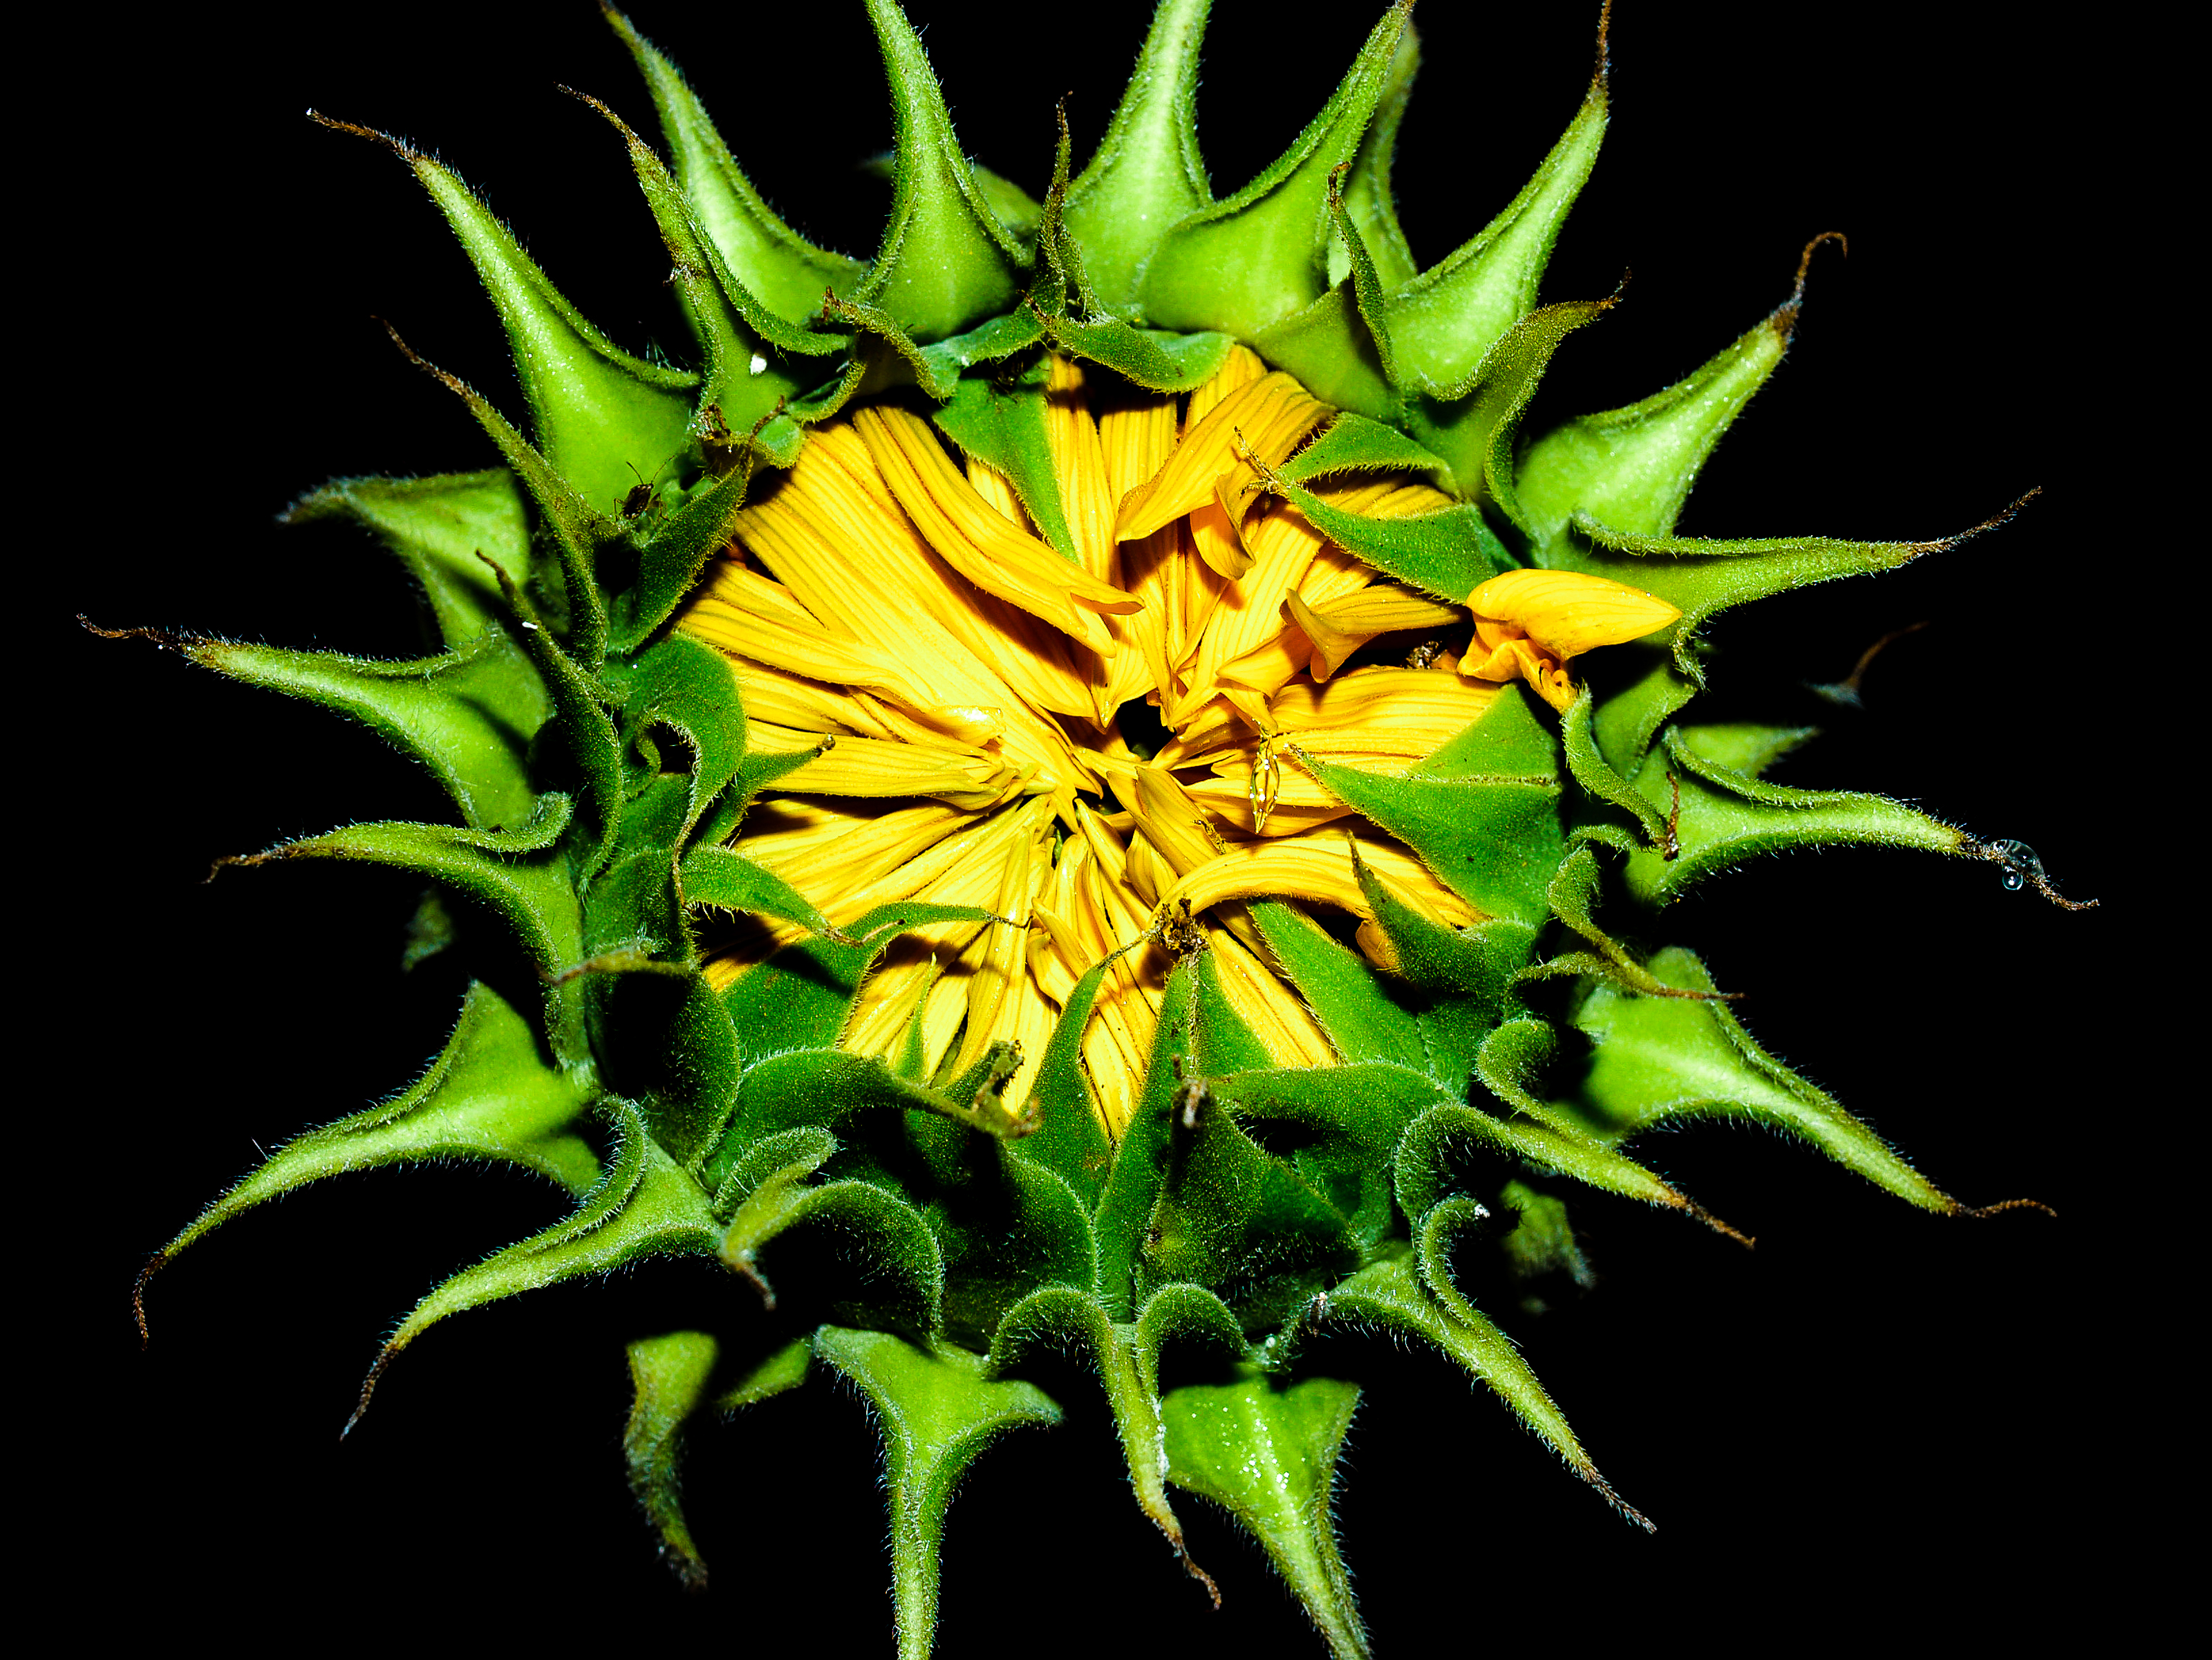
field, flower, yellow, sunflower, nature, agriculture, landscape, sunny, background, rural, plant, growth, green, summer, beautiful, blossom, sun, floral, farm, meadow, blooming, plantation, beauty, season, natural, flora, sunlight, leaf, sunflowers, flowering plant, organism, sunflower seed, daisy family, plant stem